Corey Cogdell

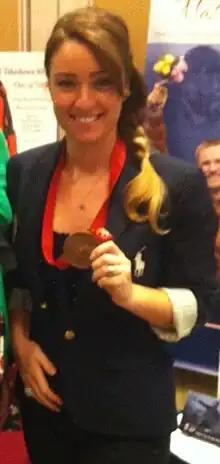
Cogdell at the 2013 Shot Show in Las Vegas, Nevada

Corey Cogdell (born September 2, 1986) is an American trapshooter. She is a two-time Olympic bronze medal winner in the Women's Trap; at the 2008 Summer Olympics and the 2016 Summer Olympics. She has won eight ISSF World Cup medals and a bronze medal at the 2007 Pan American Games. Cogdell also competed at the 2012 Summer Olympics.